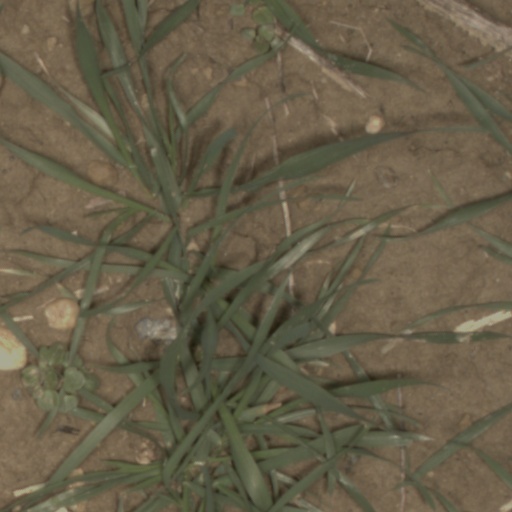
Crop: wheat